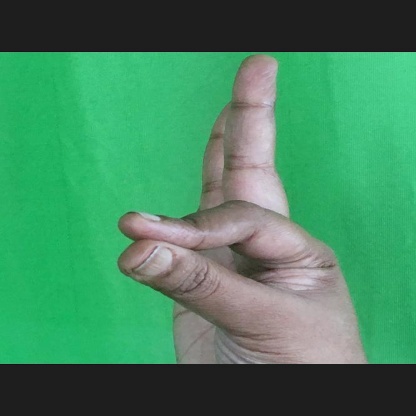
Mudra: Hamsasyam